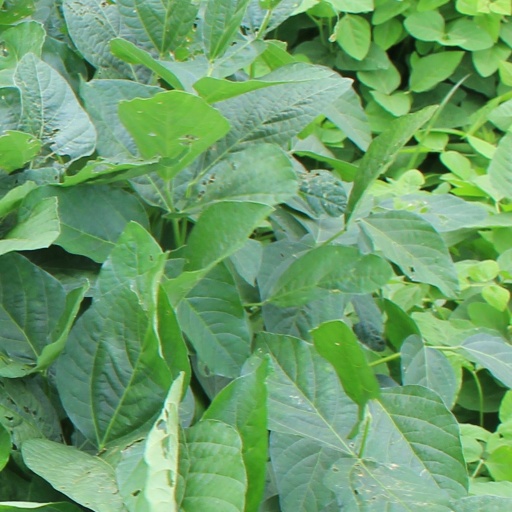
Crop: soybean